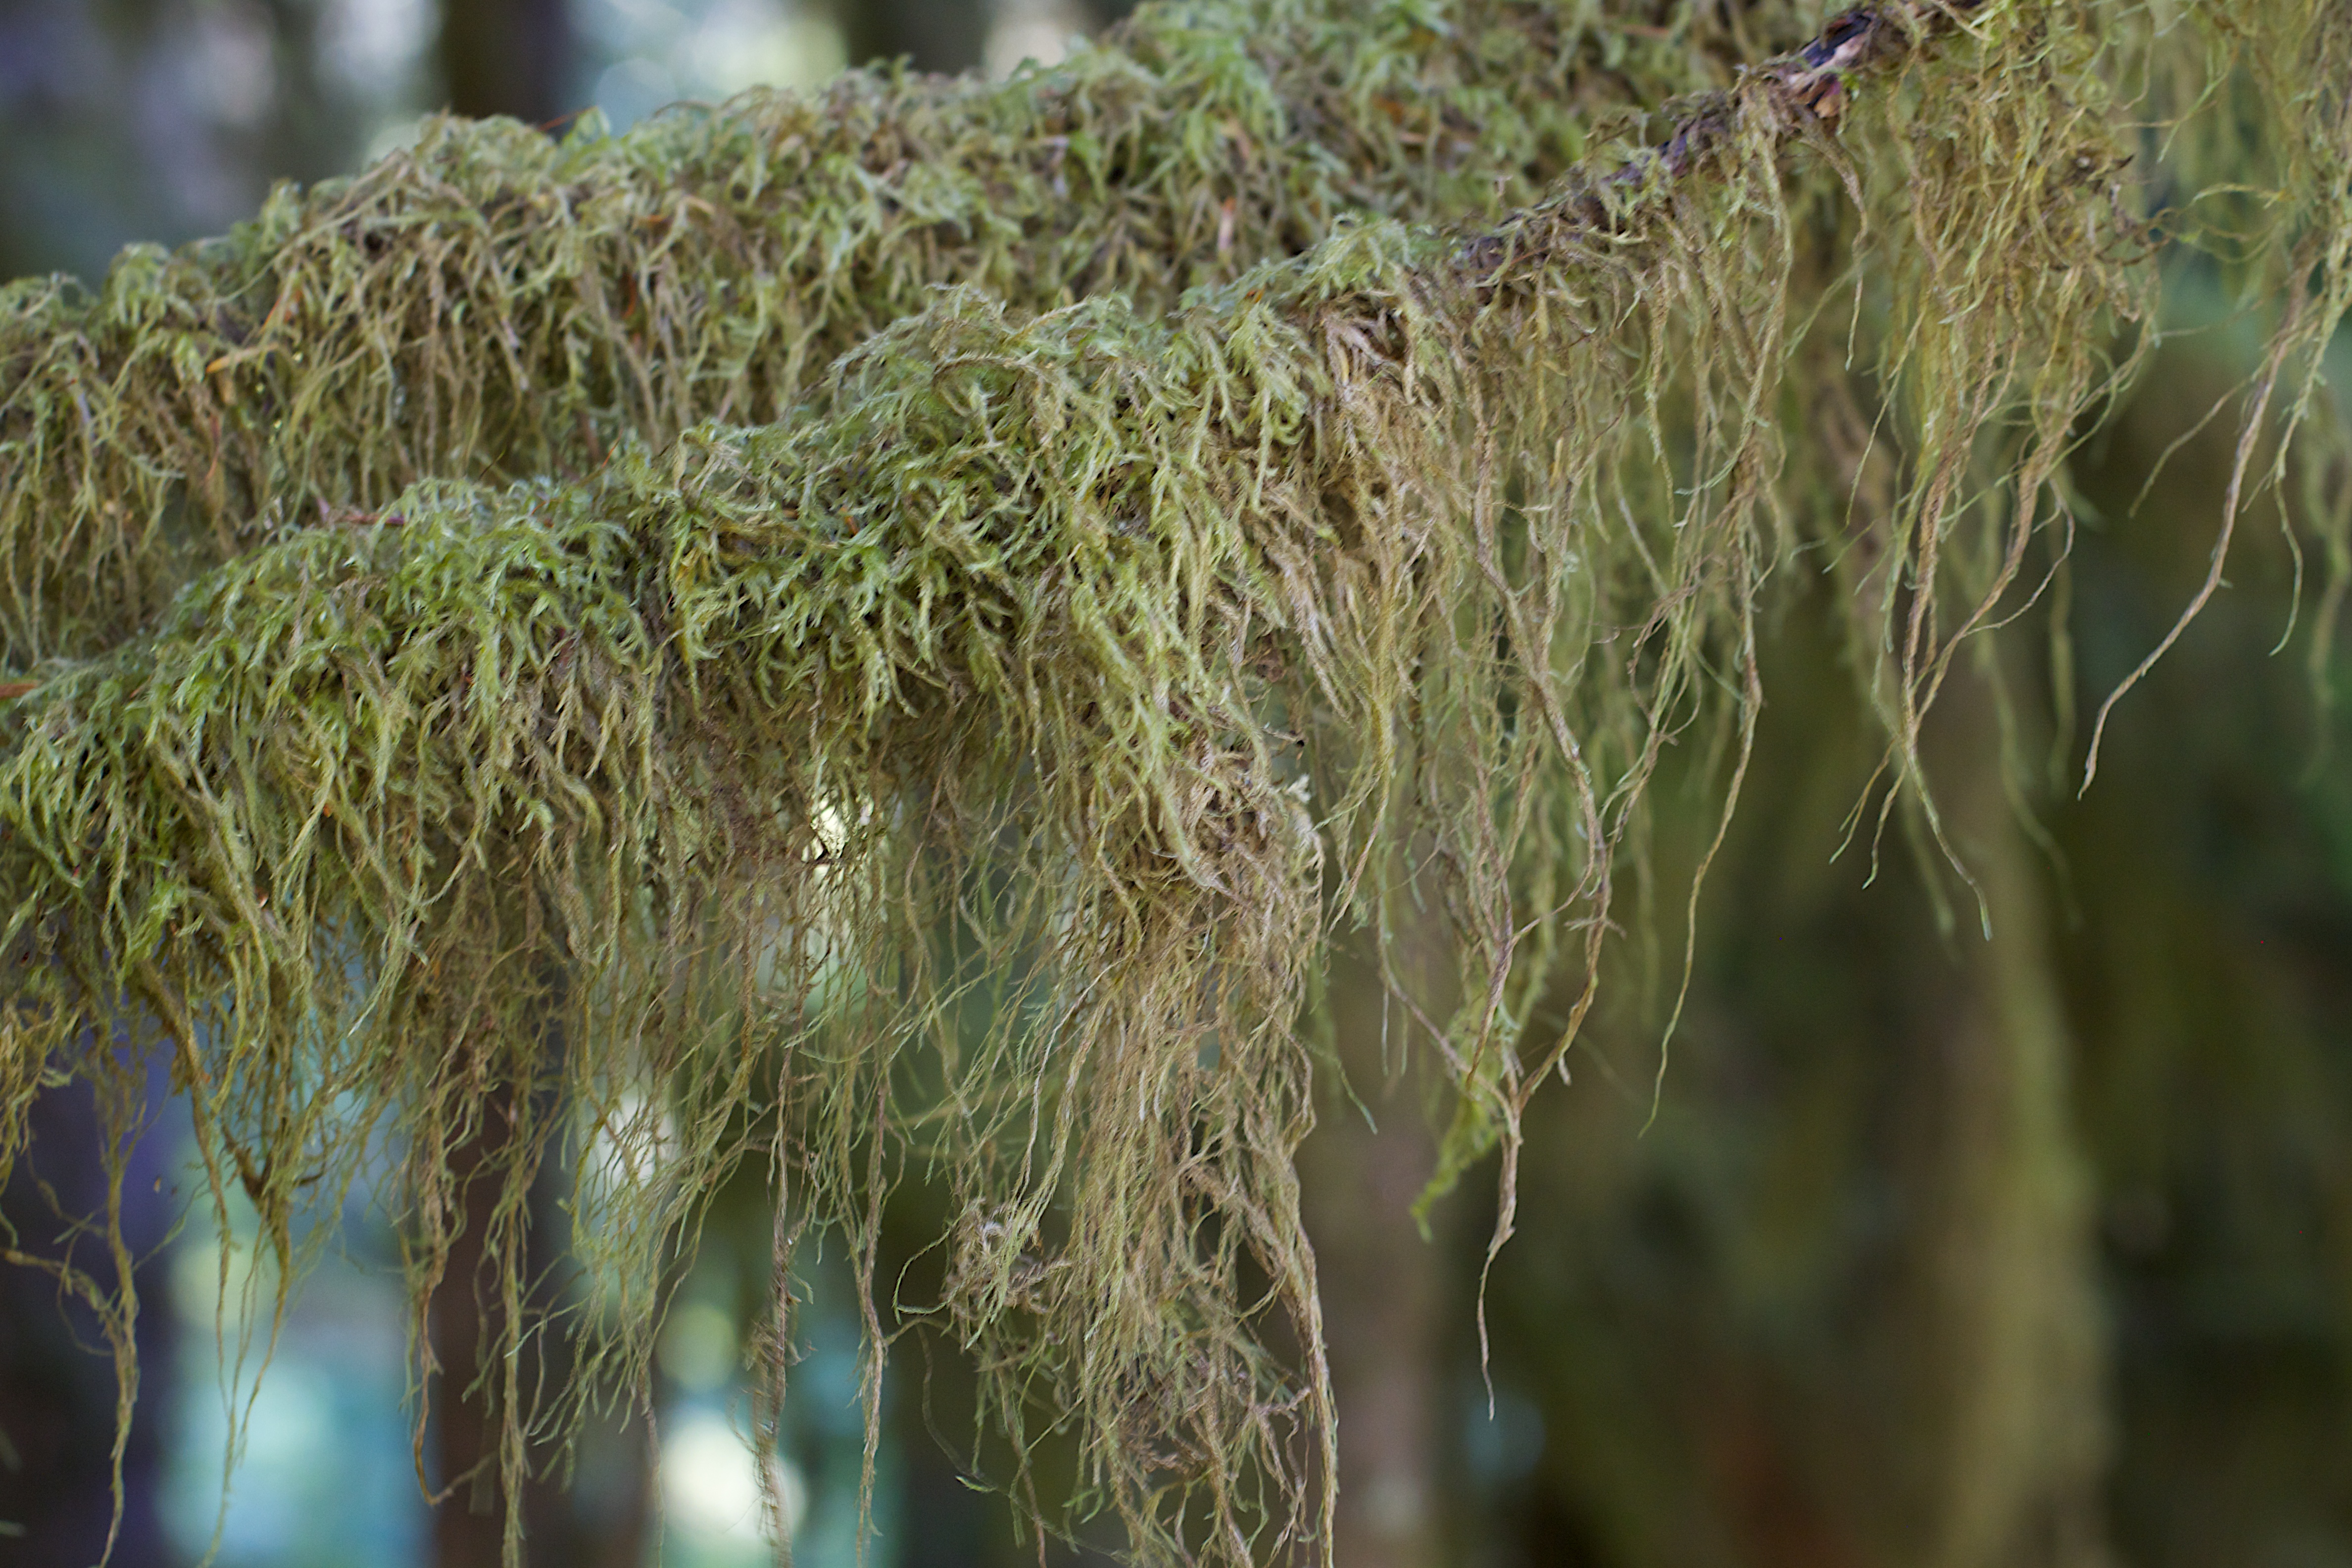
tree, grass, branch, plant, field, flower, food, green, crop, agriculture, flora, washington, odyssey, flowering plant, grass family, plant stem, woody plant, land plant, phragmites